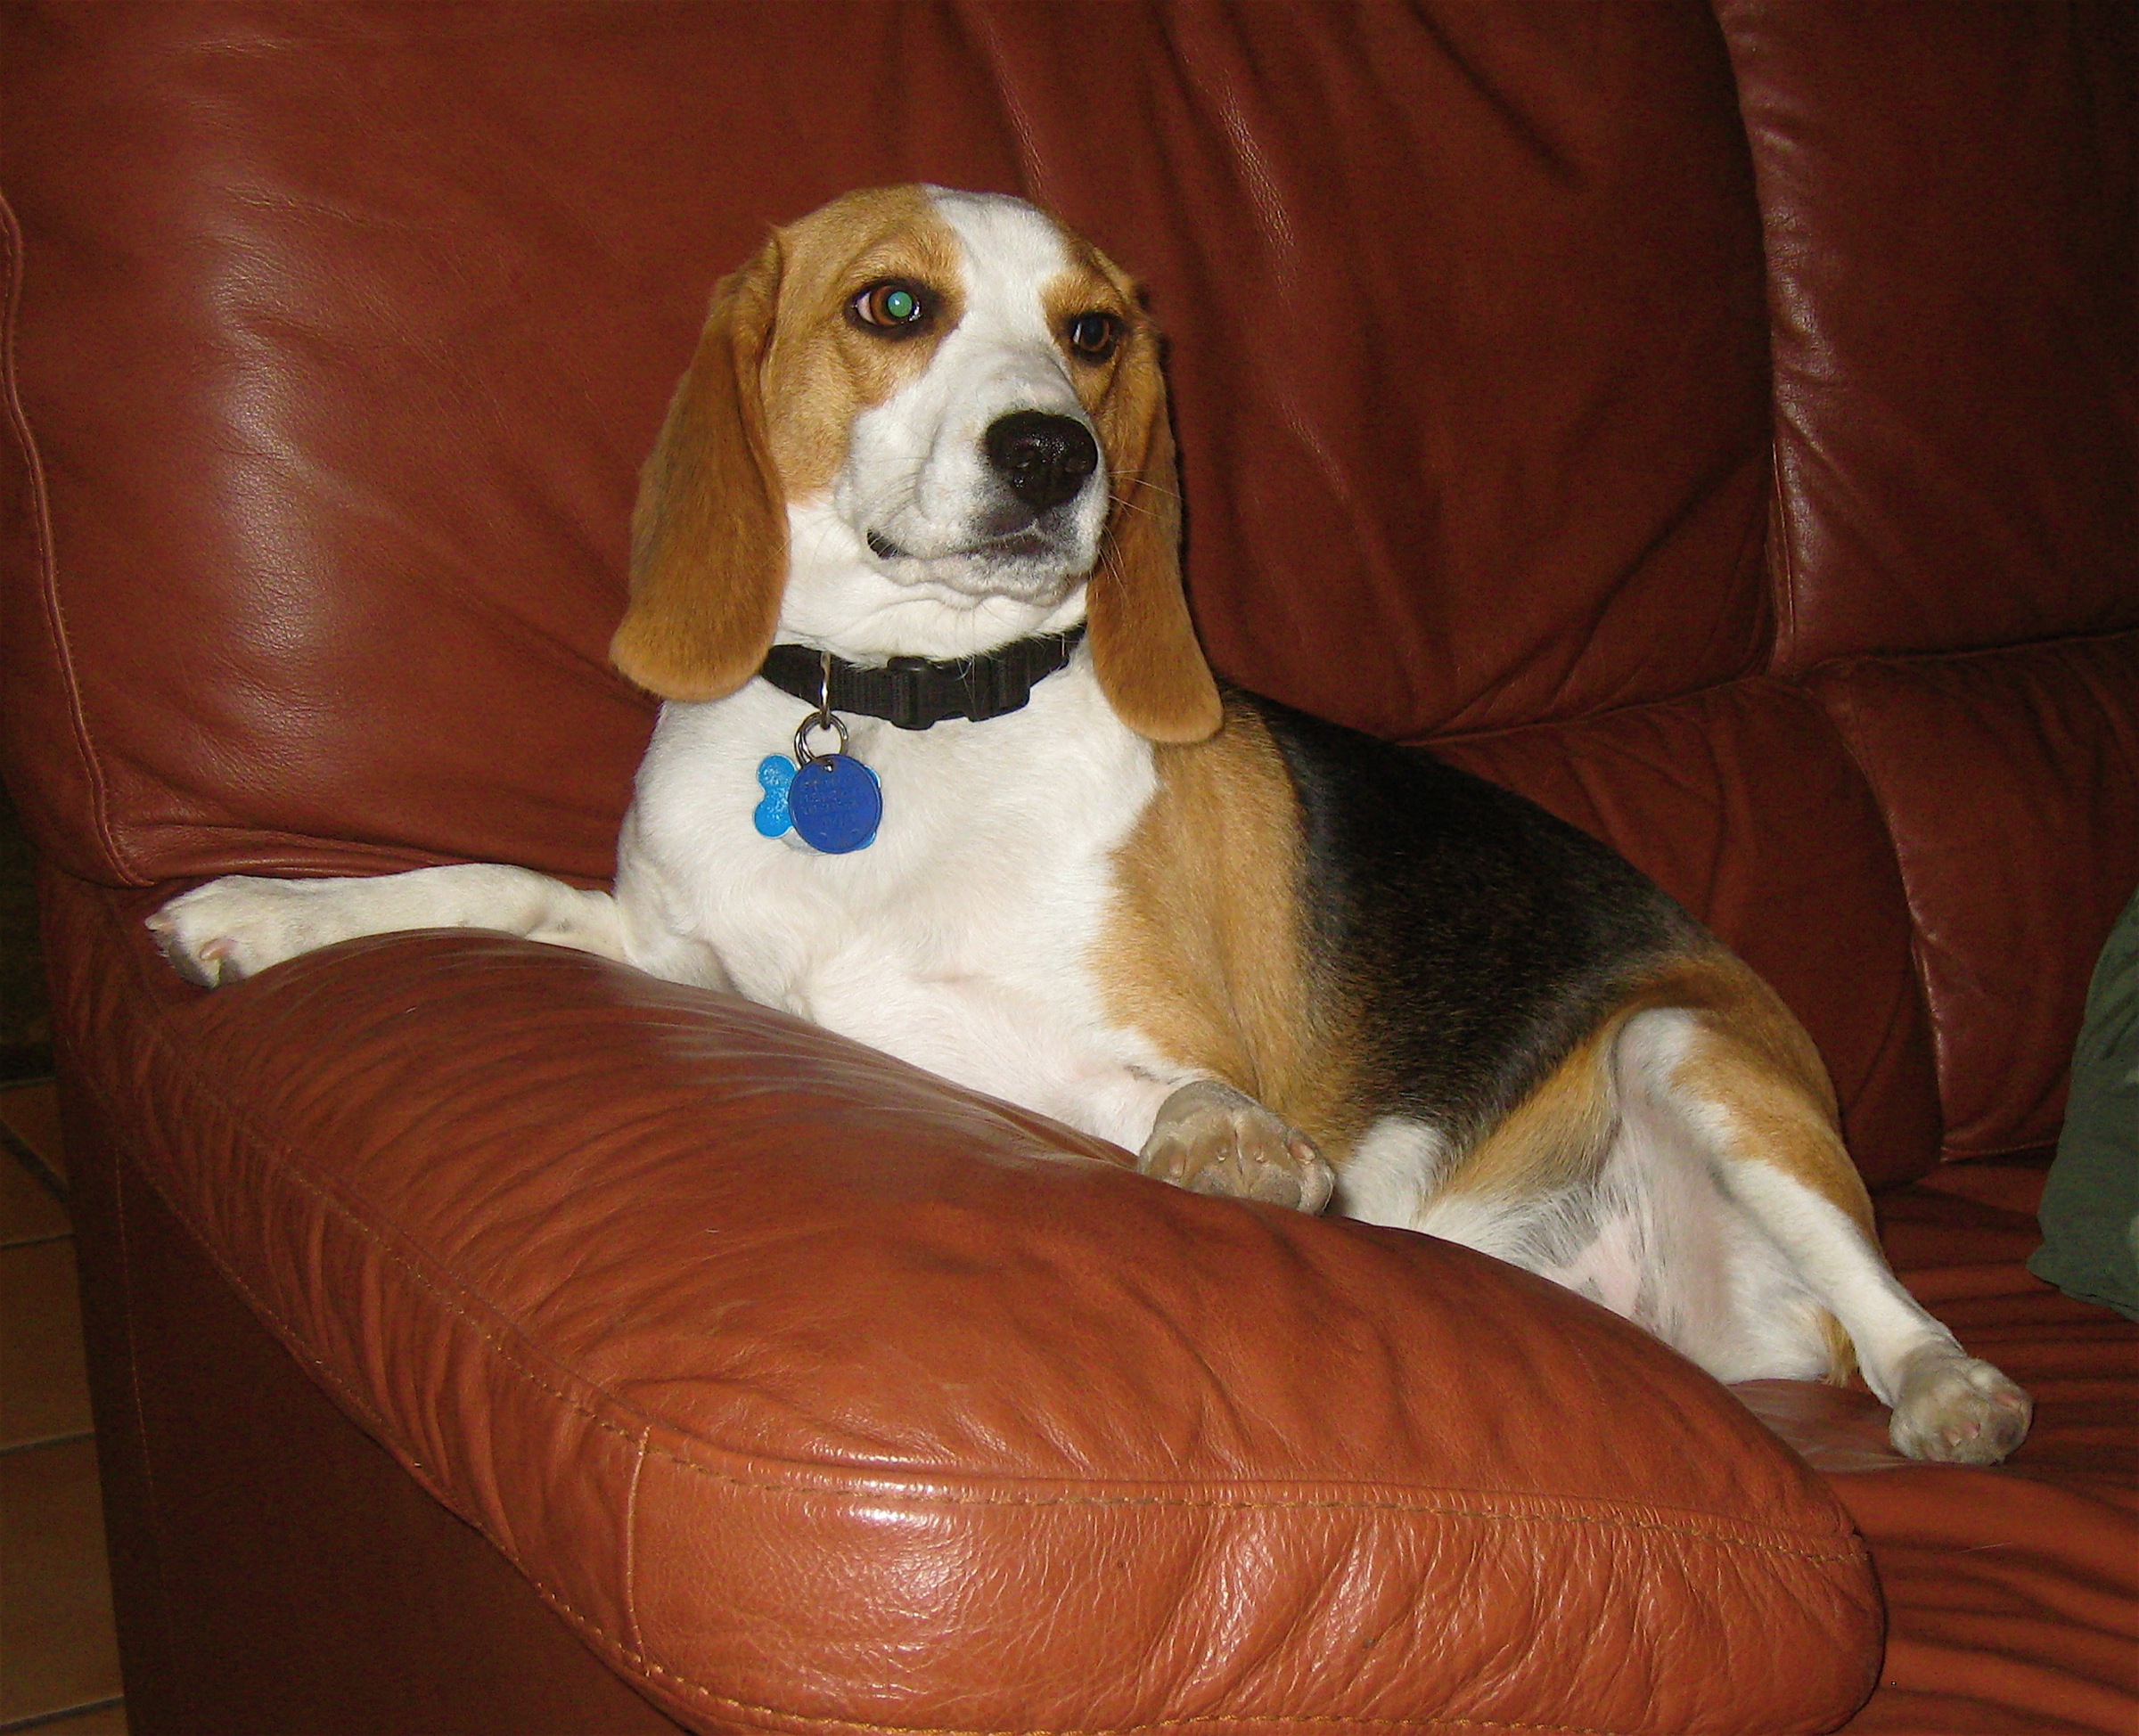
puppy, dog, mammal, hound, vertebrate, beagle, harrier, dog breed, fresa, scent hound, dog like mammal, carnivoran, american foxhound, basset art sien normand, basset hound, estonian hound